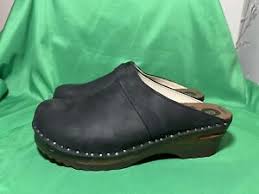
Label: Clog